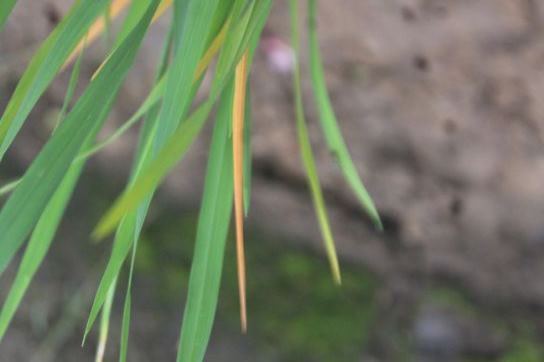
Disease: Tungro